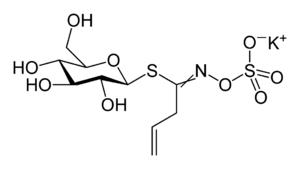
Glucosinolat
Den kemiske struktur af sinigrin, kendt for den bitre smag i kogt blomkål og rosenkål. Hvis sinigrin hydrolyseres af myrosinase får man sennepsolien 2-propenylisothiocyanat (H2C=CH-CH2-N=C=S) som er kendt som det stærktsmagende stof i peberrod, wasabi og sennep.
Glucosinolater er en gruppe naturligt forekommende thioglucosider i korsblomstrede planter: Have-Karse, Brøndkarse, Kål, Sennep og Peberrod blandt andre. Glucosinolater regnes generelt for sunde for mennesker, men kan også fremkalde sygdommen struma ved meget høje doser, højere end hvad der er realistisk for selv meget kålspisende mennesker. Derimod er det et problem ved fodring af landbrugsdyr, så i foderafgrøder som raps er glucosinolater generelt uønskede, mens de i grøntsager til menneskeføde generelt er ønskede. Glucosinolater nedbrydes af enzymet myrosinase til aktive stoffer, bl.a. til sennepsolier og andre bittert-smagende og svagt giftige stoffer. Både myrosinase og glucosinolater findes naturligt i planterne, men nedbrydningsreaktionen sker først når plantevævet knuses, f.eks. ved at blive tygget eller hakket. Derfor bliver f.eks. peberrod kun gradvis stærkt når man tygger i det, efterhånden som myrosinase nedbryder glucosinolat til sennepsolie. Kemisk set er reaktionen en hydrolyse af thioglucosid-bindingen. Glucosinolater er generelt væksthæmmende for dyr og afskrækkende for insekter.